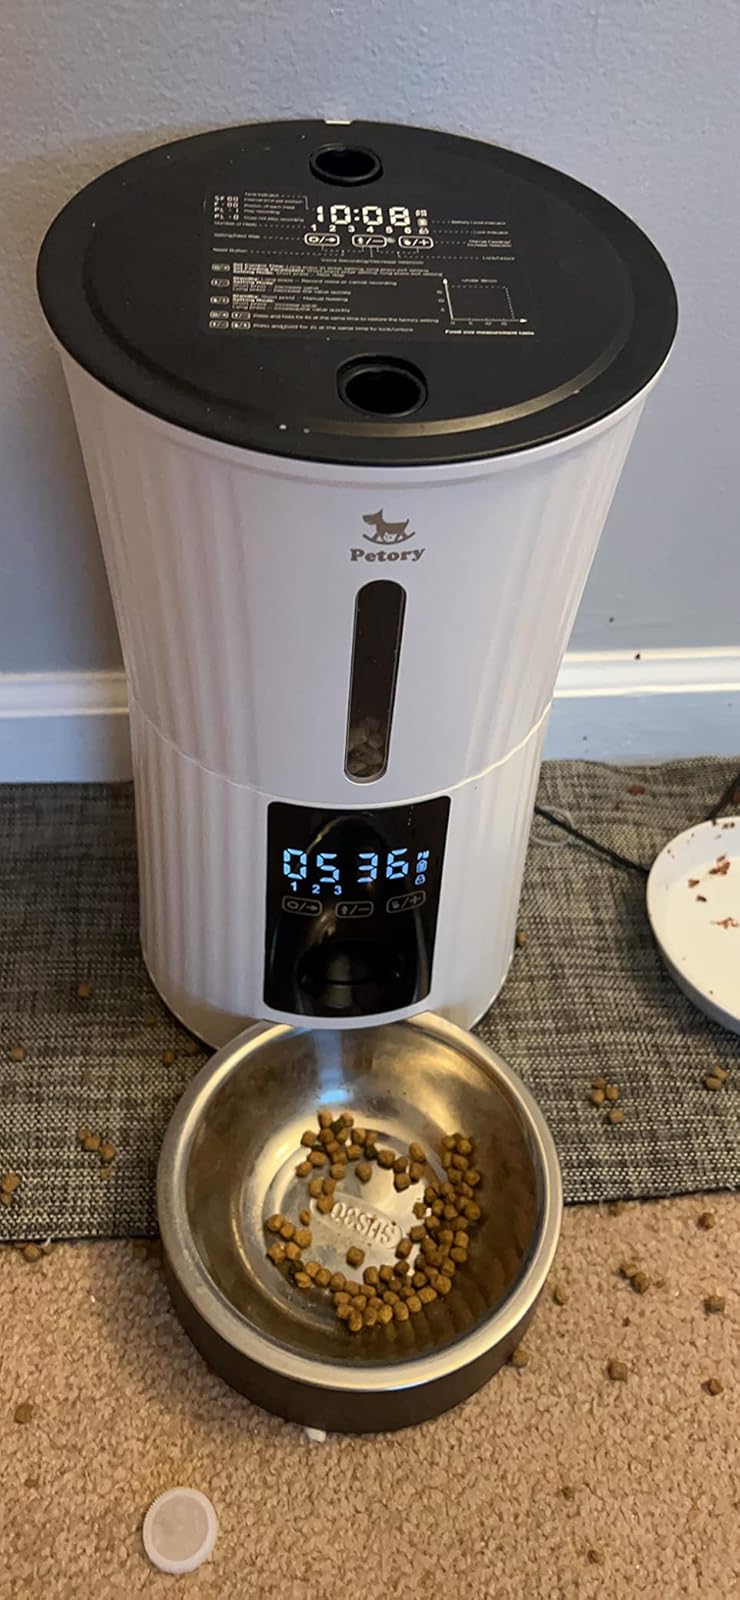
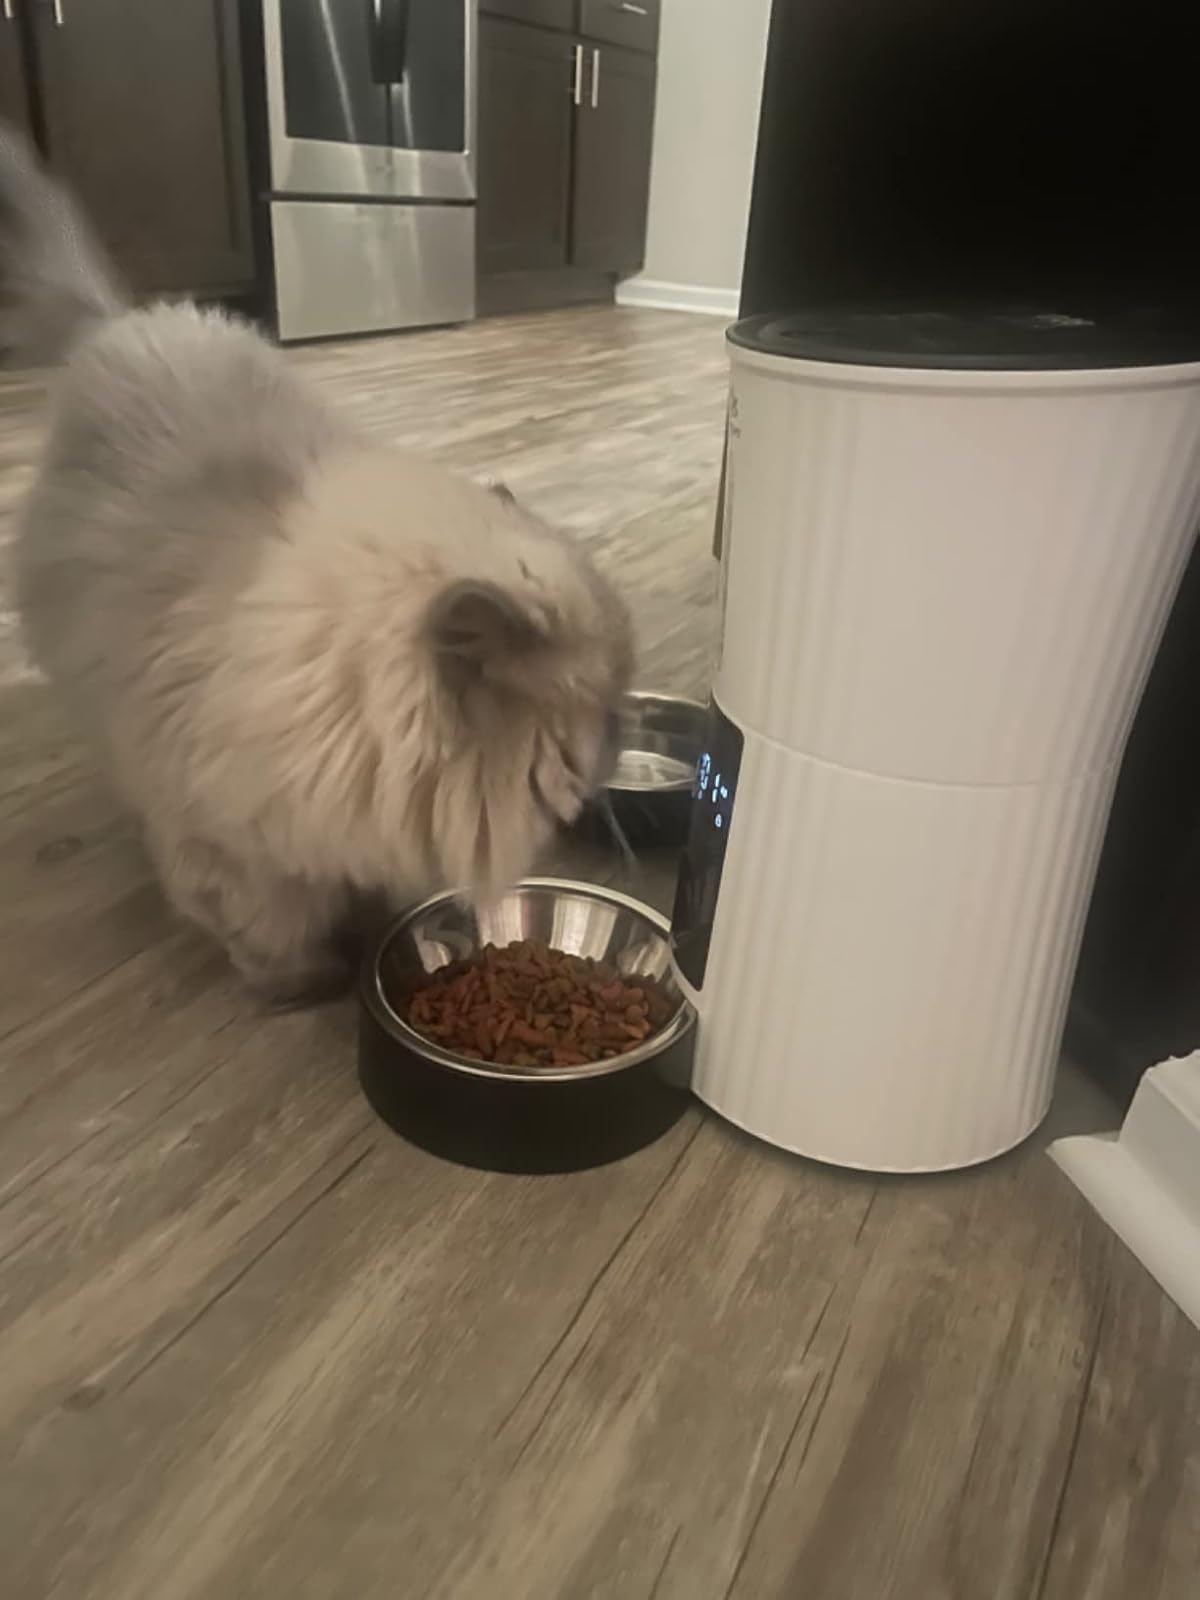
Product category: items_feeder
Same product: yes